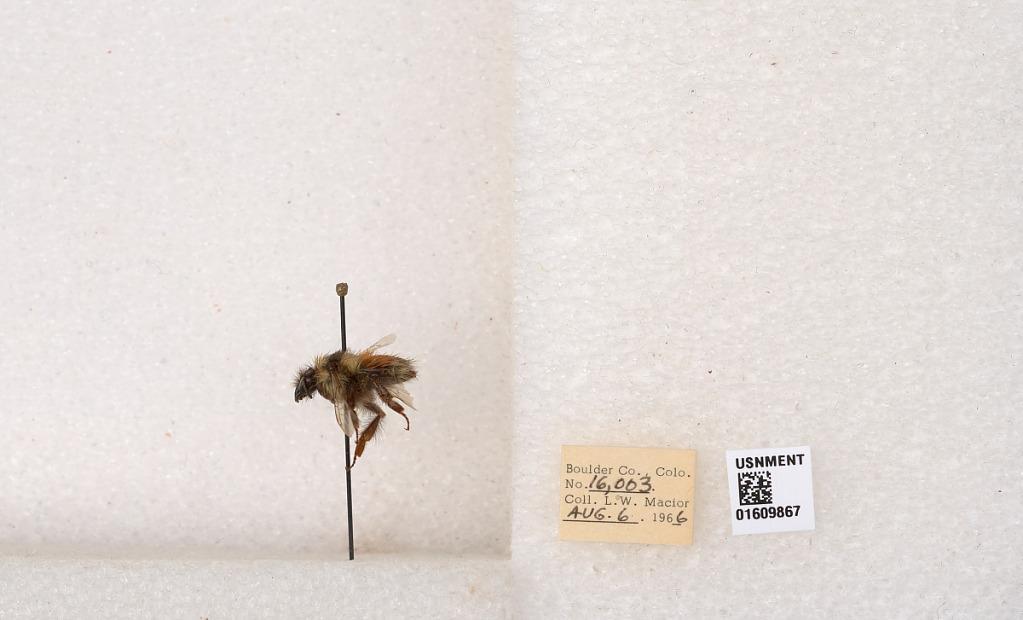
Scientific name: Bombus (Pyrobombus) sylvicola Kirby
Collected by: L. Macior
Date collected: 1986-8-6
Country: United States
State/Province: Colorado
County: Boulder
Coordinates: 40.0263, -105.3